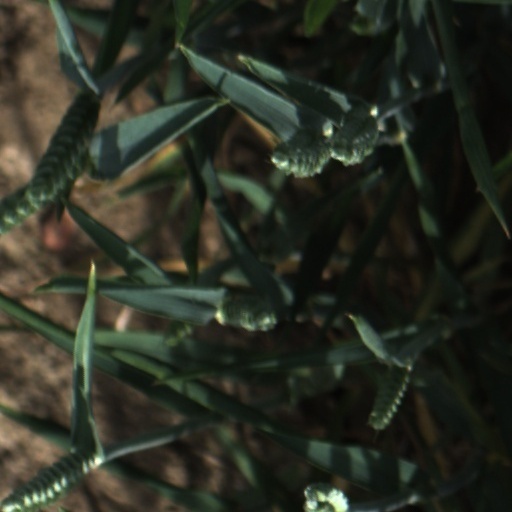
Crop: wheat